Sinking of the RMS Lusitania

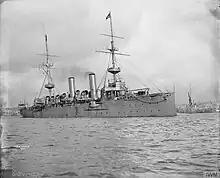
HMS "Juno"

As the liner steamed across the ocean, the British Admiralty had been tracking the movements of , commanded by Walther Schwieger, through wireless intercepts and radio direction finding. The submarine left Borkum on 30 April, heading north-west across the North Sea. On 2 May, she had reached Peterhead and proceeded around the north of Scotland and Ireland, and then along the western and southern coasts of Ireland, to enter the Irish Sea from the south. Although the submarine's departure, destination, and expected arrival time were known to Room 40 in the Admiralty, the activities of the decoding department were considered so secret that they were unknown even to the normal intelligence division which tracked enemy ships or to the trade division responsible for warning merchant vessels. Only the very highest officers in the Admiralty saw the information and passed on warnings only when they felt it essential.